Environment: real
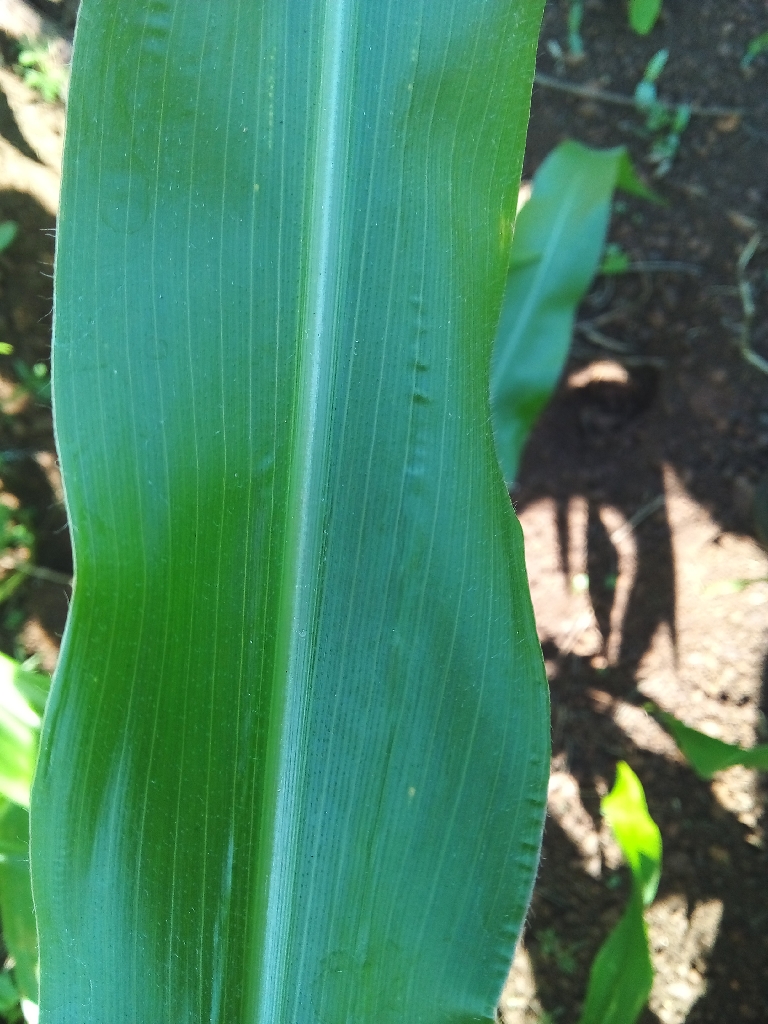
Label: healthy